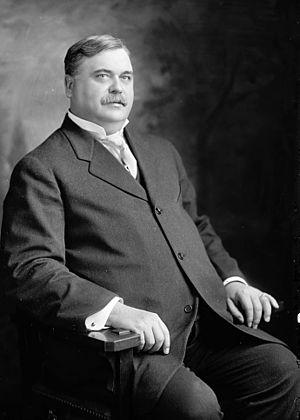
Charles Edward Magoon, né le 5 décembre 1861 à Owatonna, dans le Minnesota et mort le 14 janvier 1920 à Washington, est un avocat, juge, diplomate et administrateur américain. Il est surtout connu comme ayant été le gouverneur de la zone du canal de Panama, mais aussi ministre au Panama et gouverneur lors de l'occupation américaine de Cuba. Sa carrière politique est marquée par plusieurs scandales.
Ci-dessous est la liste des gouverneurs de la zone du canal de Panama lorsque celle-ci était sous contrôle américain.